San Joaquin County Superior Court

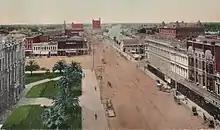
Aerial view directed west along Weber St, ; the 1890 courthouse is visible on the left and Hunter Square is the wide street just west of it.

The third courthouse was completed in 1964. It consists of two connected buildings; the southern wing is also known as the Court Wing, while the northern wing is the Administration Wing. The vacant square opposite the courthouse, named Hunter Square, was landscaped at this time with parking, a fountain, and a water feature. The third courthouse was designed by the local Stockton firm of Mortenson & Hollstein and the landscape architect was Donald Crump. The "Goddess of Justice" statue which stood atop the dome of the 1890 courthouse was preserved, restored in 1964, and placed next to the new courthouse.